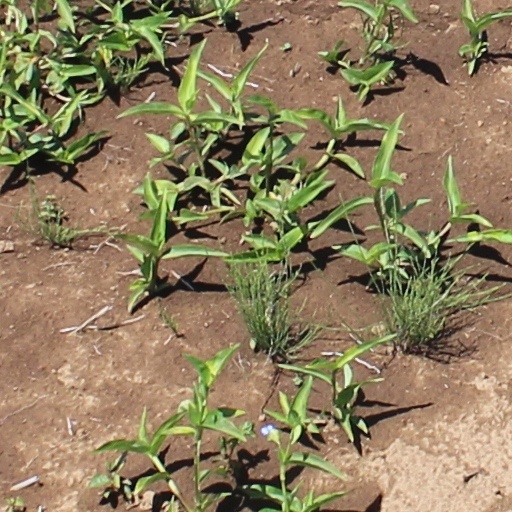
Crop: wheat